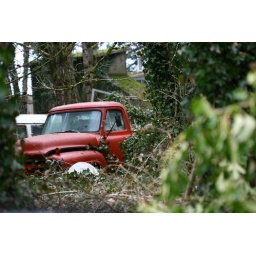
Driving around Larch Mountain and found this cool old house and truck sitting in the yard.